134th New York Infantry Regiment

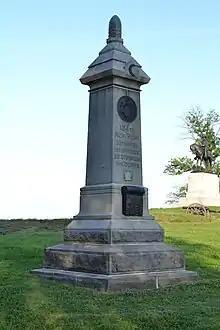
134th New York Infantry monument at Gettysburg Battlefield

The 134th New York Infantry Regiment was an infantry regiment in the Union Army during the American Civil War.